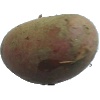
Label: Potato Red 1